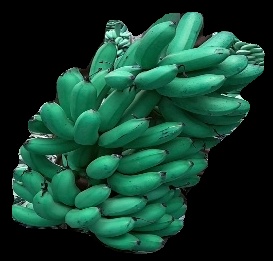
Variety: rasbale
Grade: grade1